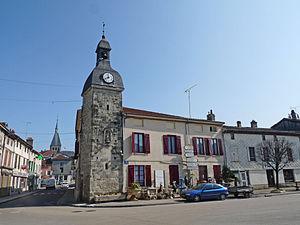
Tour du Dôme à Wassy (Haute-Marne). Classée MH en 1933.
Cet article recense les monuments historiques de la Haute-Marne, en France.
Wassy est une commune française située dans le département de la Haute-Marne, en région Grand Est.